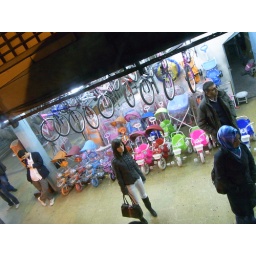
19 a bike shop under the bridge